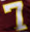
Number: 7